Forest Hill, Ohio

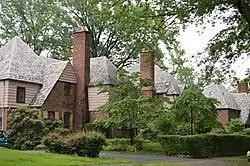
Houses on Brewster Road

Forest Hill is a historic neighborhood spanning parts of Cleveland Heights and East Cleveland, Ohio, and is bordered to the north by Glynn Road, the south by Mayfield Road, by Lee Boulevard to the west and North Taylor Road to the east. Forest Hill was once the beloved summer home of oil magnate John D. Rockefeller and his family. John D. Rockefeller Jr. purchased the estate from his father in 1923 and, with New York City architect Andrew J. Thomas, planned an upscale residential and commercial development featuring distinctive French Norman style architecture. Although the Great Depression forced Rockefeller to suspend operations, following World War II others were drawn to Forest Hill to build comfortable colonial and contemporary ranch homes on the remaining open land. Design principles of the Rockefeller-Thomas plan were extended to the later development and today Forest Hill is a rich tapestry of people, homes and gardens.